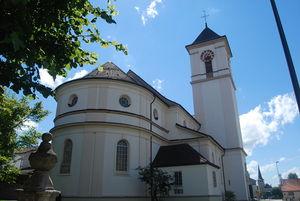
Saignelégier est une commune suisse du canton du Jura et chef-lieu du district des Franches-Montagnes.